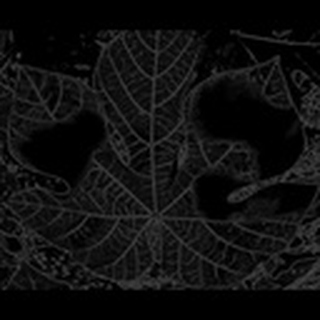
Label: healthy_cotton